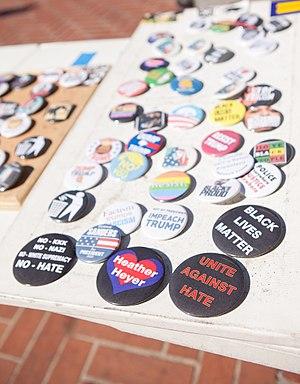
Le 12 août 2017, est organisé à Charlottesville en Virginie la manifestation « Unite the Right » visant à maintenir la statue équestre du général Lee dans un parc de la ville. Après l'annulation de la manifestation par les forces de l'ordre, une voiture bélier entre dans une foule de contre-manifestants. Le conducteur de la voiture James Alex Fields est accusé de meurtre sur la personne d'Heather Heyer, de délit de fuite, d'un grand nombre de crimes fédéraux de haine pour avoir blessé 28 autres personnes et d'autres crimes.
La Manifestation « Unite the Right » à Charlottesville est une série de rassemblements de l'extrême droite américaine organisée à Charlottesville en Virginie, les 11 et 12 août 2017, pour protester contre le retrait de la statue de Robert Lee, monument hautement symbolique célébrant les États confédérés pendant la guerre de sécession. Ces défilés rassemblent des suprémacistes blancs, des nationalistes blancs, des membres de l'« alt-right », des néonazis et des miliciens, et attirent l'attention internationale du fait des violences qu'ils engendrent.